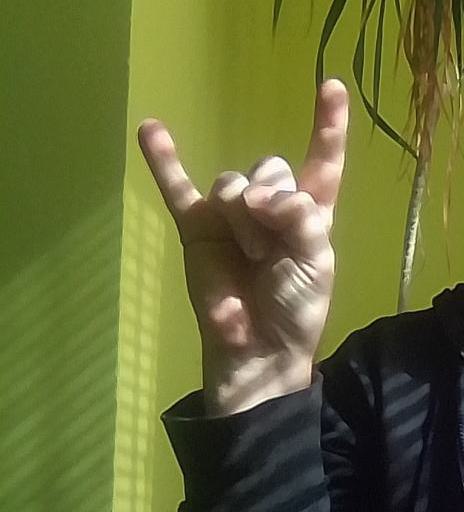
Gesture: rock